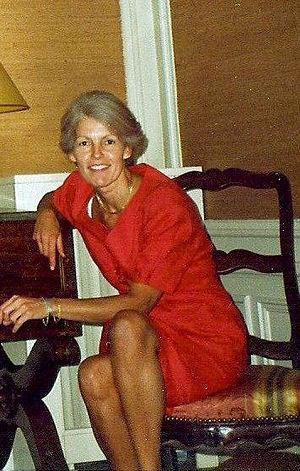
photographie de l'auteur, Brigitte François-Sappey
Brigitte François-Sappey née le 21 janvier 1944 à Grenoble est une musicologue, pédagogue, productrice, conférencière française.